List of uncrewed NASA missions

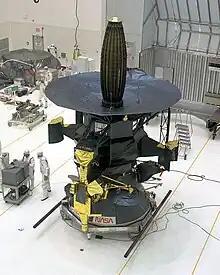
The "Galileo" probe

"Galileo" was an uncrewed spacecraft sent by NASA to study the planet Jupiter and its moons. It was launched on October 18, 1989, by the Space Shuttle "Atlantis" on the STS-34 mission. It arrived at Jupiter on December 7, 1995, via gravitational assist flybys of Venus and Earth.